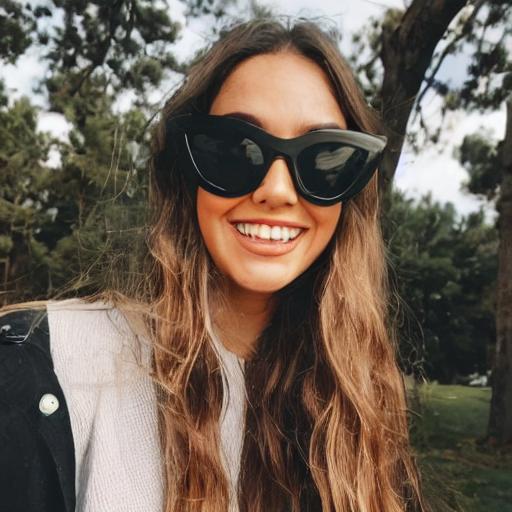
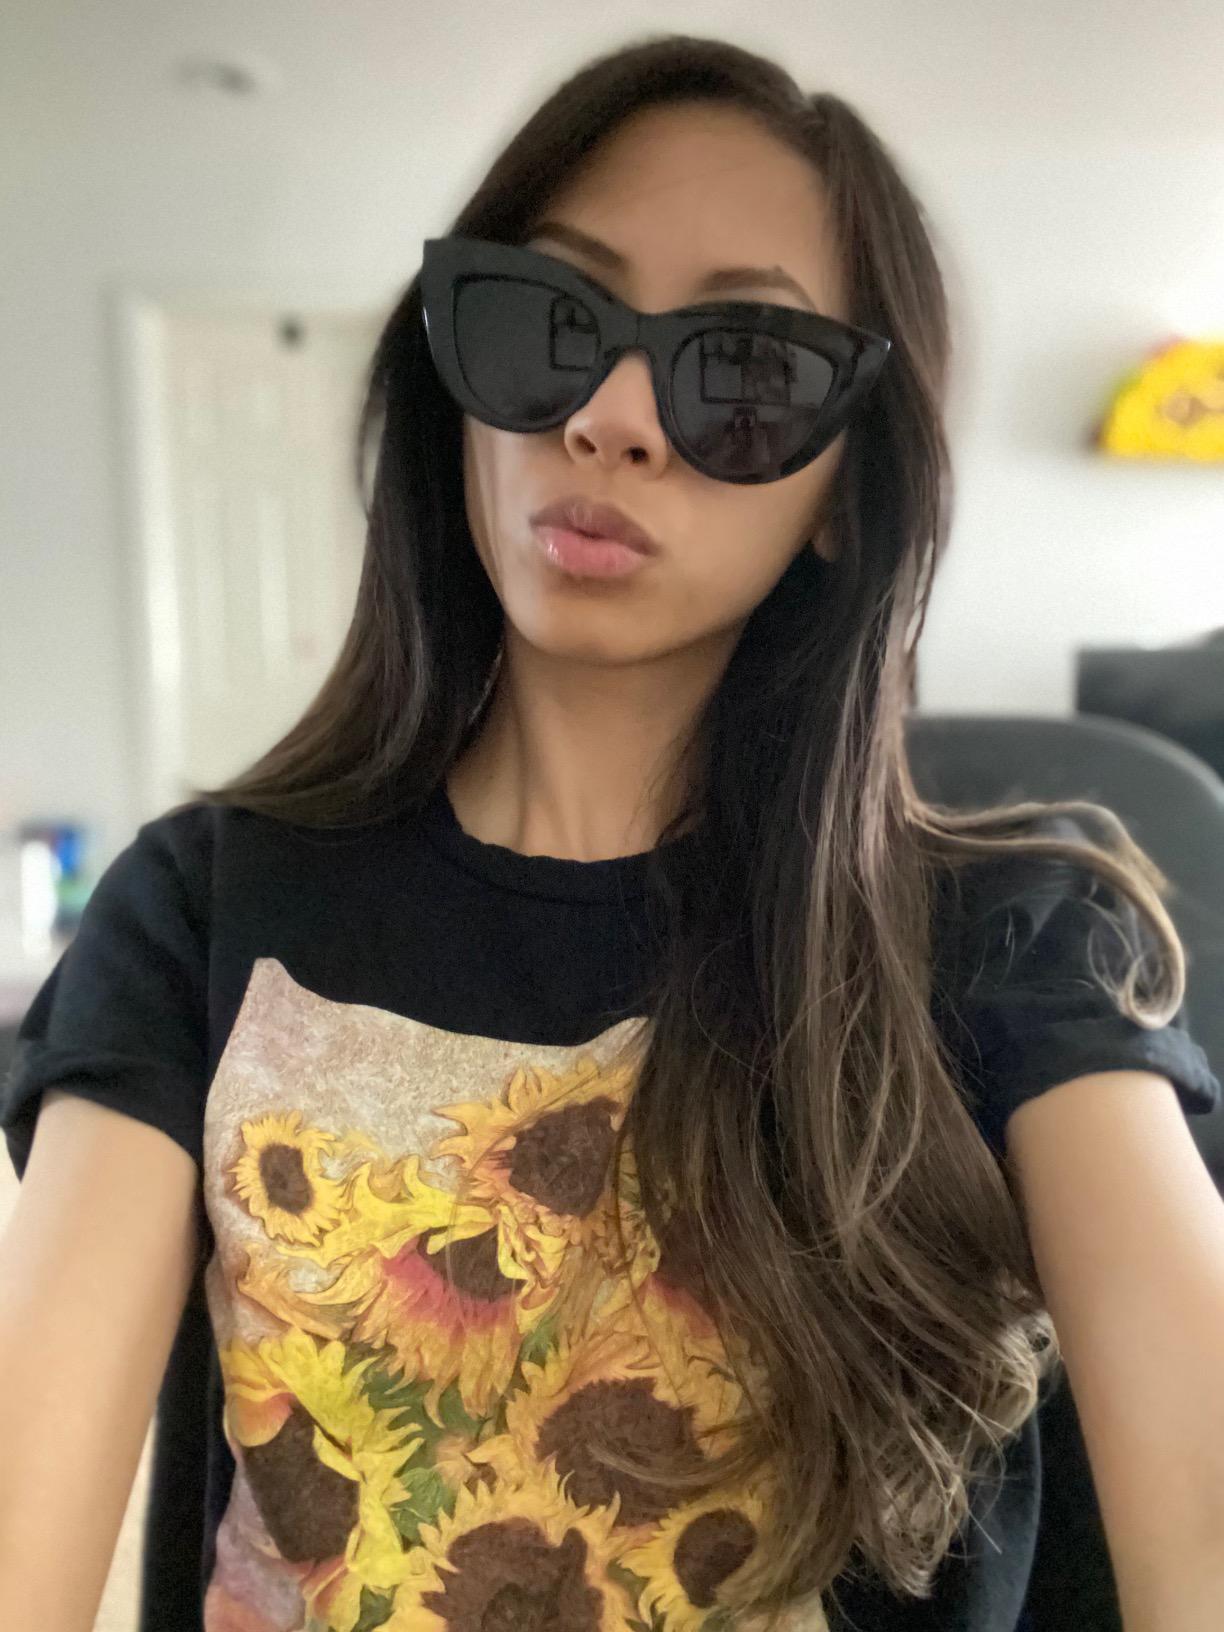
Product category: accessories_sunglasses
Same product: no